.hack//Sign

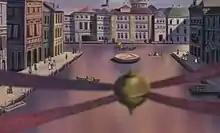
Displaying ornate buildings and numerous canals lined by decorative walkways, Mac Anu (Delta Server's Root Town) is reminiscent of Venice.

Two years later free access to the networks recovers, bringing with it the release of "The World": the first online game since "Pluto's Kiss", developed for Altimit OS. "The World" is portrayed as a fantasy setting wherein player characters can be different classes, adventure by themselves to go searching through dungeons or join with others and form parties, fight monsters and level up, collect new items and participate in special events. At the center of each server is a Root Town, which contain shops, a save point, and the Chaos Gate that players use to travel between servers in the game.